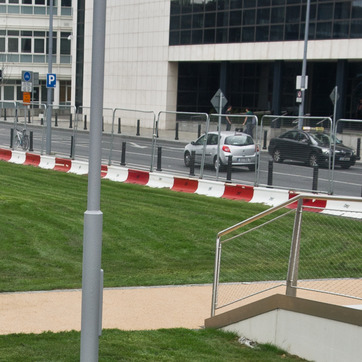
Material: plastic